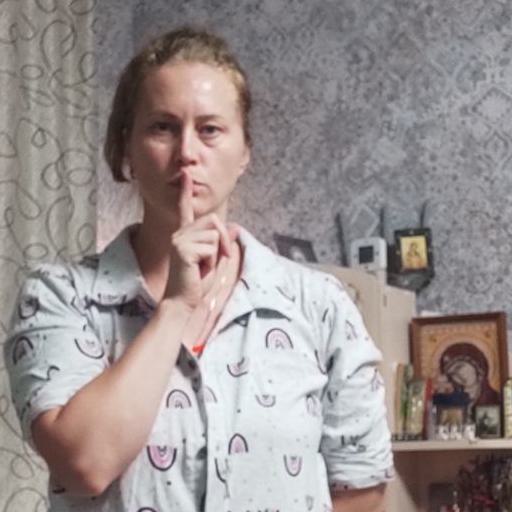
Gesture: mute